Lithuanian Song and Dance Festival

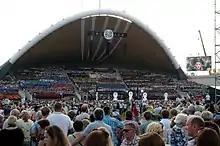
Festival (2014)

The Lithuanian Song and Dance Festival, colloquially known also as the Song Celebration is a Lithuanian massive traditional song and dance festival. It takes place roughly every four years. The event has been a national celebration throughout the interwar and upon Lithuania regaining its independence in 1990. The main event is traditionally hosted at Vingis Park in Vilnius.